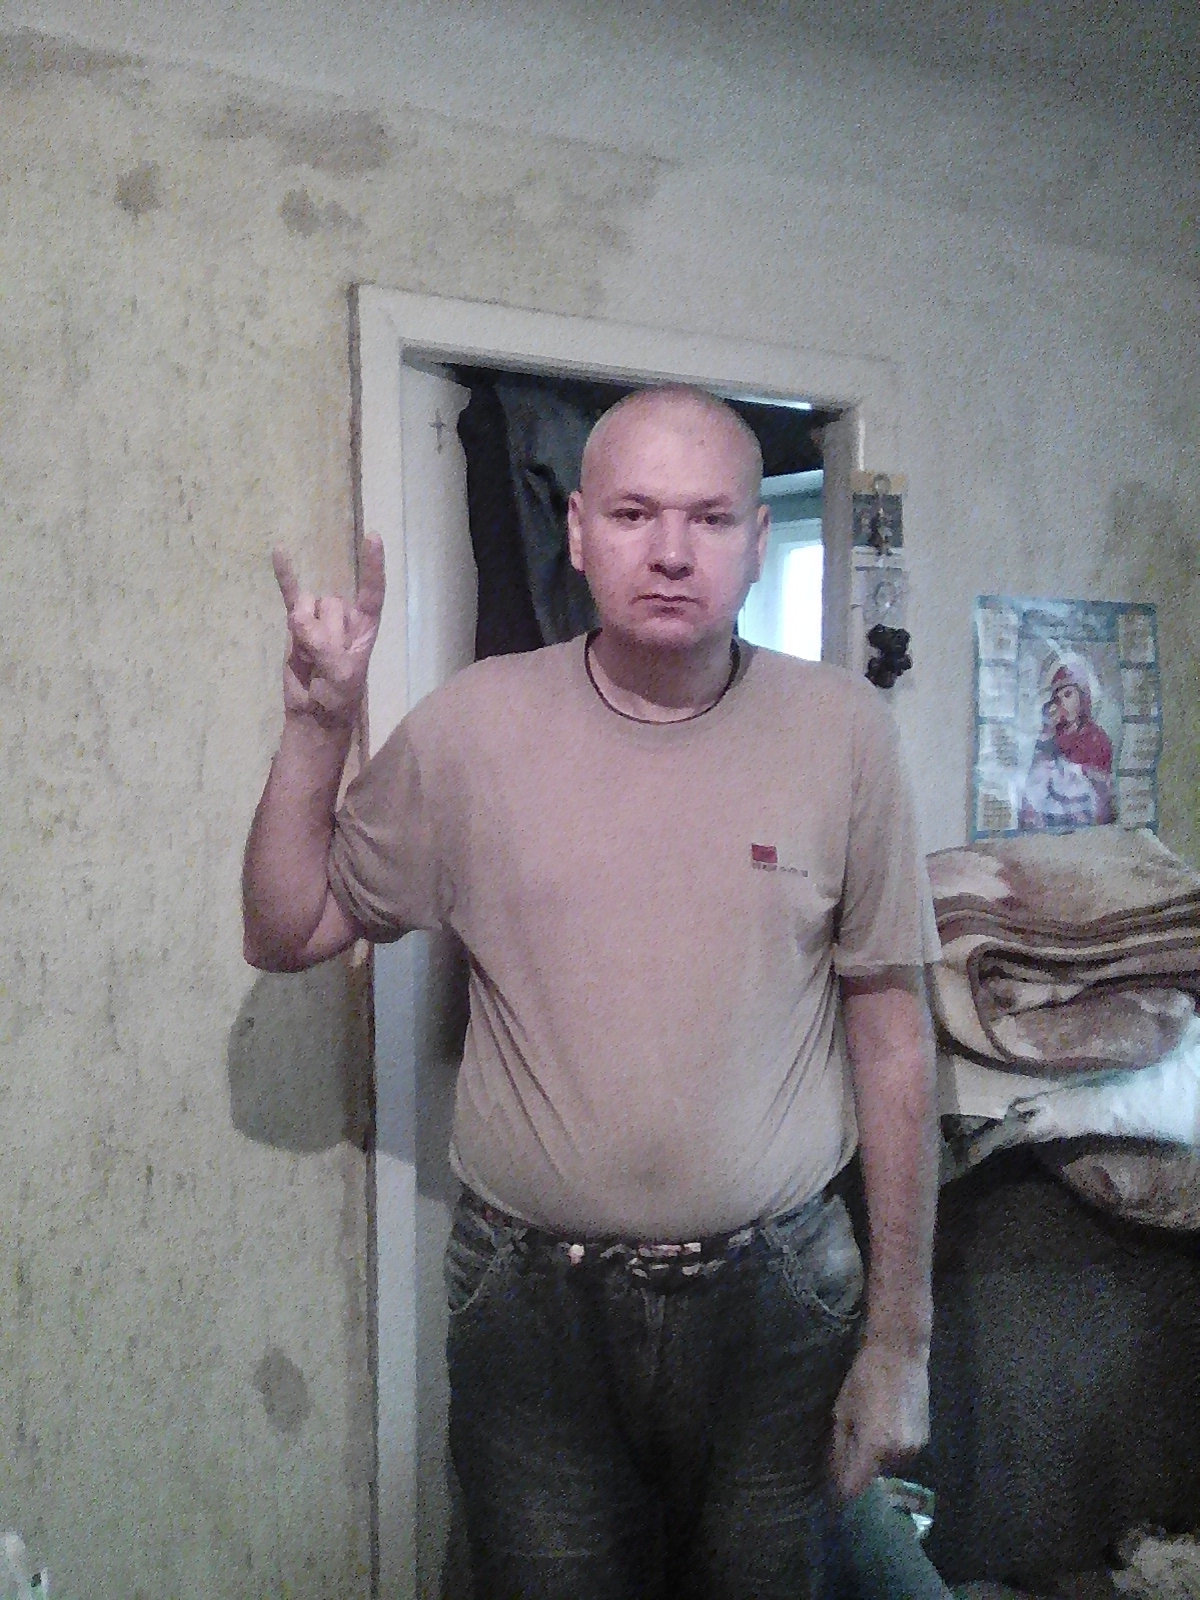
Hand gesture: rock